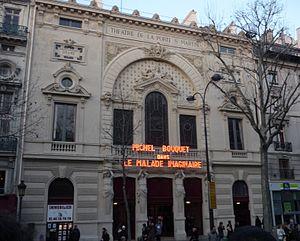
Le Théâtre de la Porte-Saint-Martin en 2009
Marguerite-Marie Dubois, née à Limoges le 5 avril 1915 et morte le 29 mars 2011 à Paris, est une philologue et angliciste française.
Bruno Debrandt, né le 20 septembre 1969 est un acteur français.
Michel Bouquet, né le 6 novembre 1925 dans le 14ᵉ arrondissement de Paris, est un acteur français.